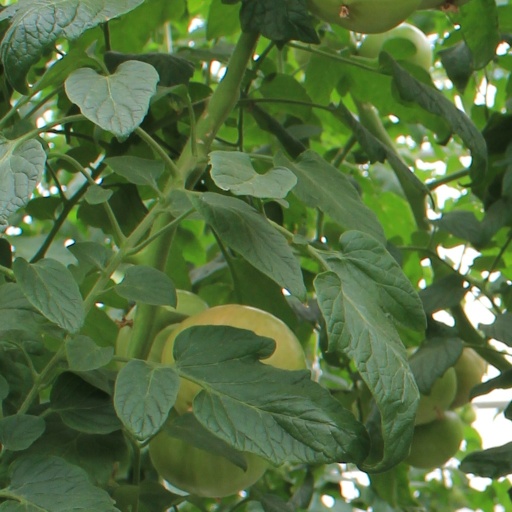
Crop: tomato